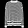
Label: Pullover